2018 Israeli LGBTQ strike

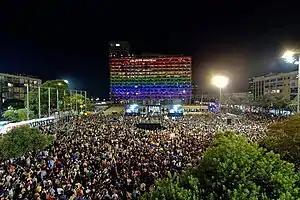
Protesters in main demonstration "Equality for the LGBT community" at Rabin Square

On July 22, 2018, Israeli members of the LGBT community went on strike to protest the Israeli Surrogacy Law’s discrimination against the LGBT community, and the continuing violence towards the Israeli trans community. During the strike, which was held on the Jewish fast day of Tisha B'Av, many organizations and companies allowed their employees to be absent to participate in the protest. Protest events that were held across the country, including in Tel Aviv-Yafo, Jerusalem, Haifa, Be'er Sheba, Ra'anana and other cities.